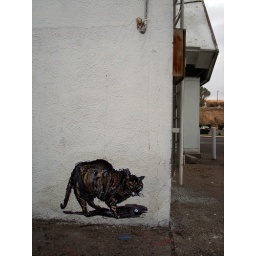
Pasted paper on wall by streetartist ELBOW-TOE.